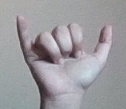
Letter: ya